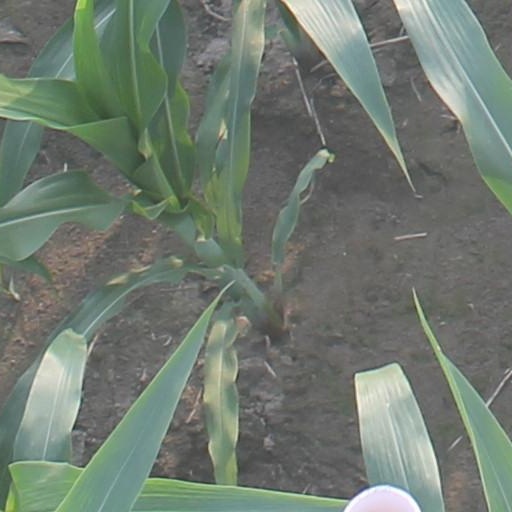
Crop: maize; corn